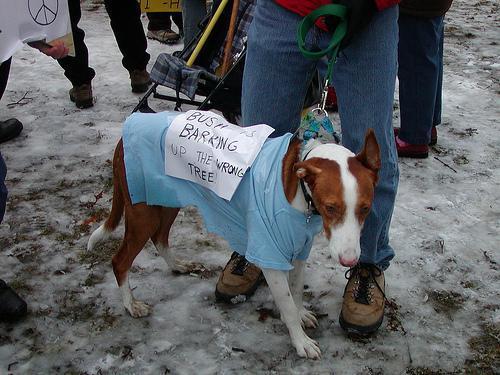
Ibizan_hound